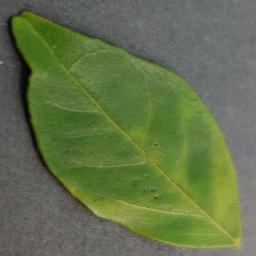
Label: Orange___Haunglongbing_(Citrus_greening)